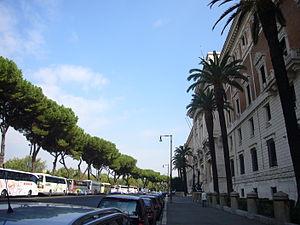
Le Palazzo Marina est un bâtiment historique dans le quartier Flaminio de Rome, de styles éclectique et néo-Baroque, œuvre de l'architecte Giulio Magni, situé sur le quai lungotevere delle Navi.